Master with the Parrot

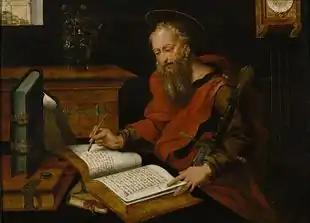
St Luke writing

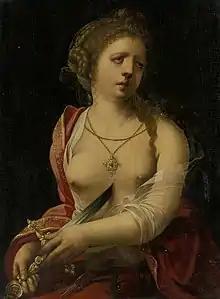
Suicide of Lucretia

There is no certainty about the exact period during which the Master with the Parrot was active. It must have been in the first half of the 16th century and probably during the 1520s and 1530s. It is generally believed that the workshop was based in Antwerp but it is possible it was in fact located in Bruges.